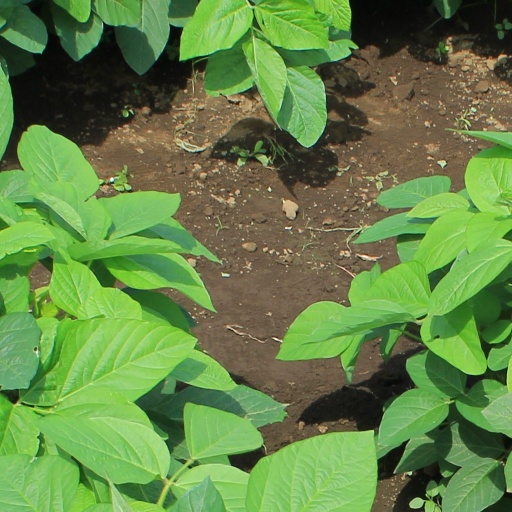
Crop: soybean